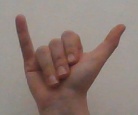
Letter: ya